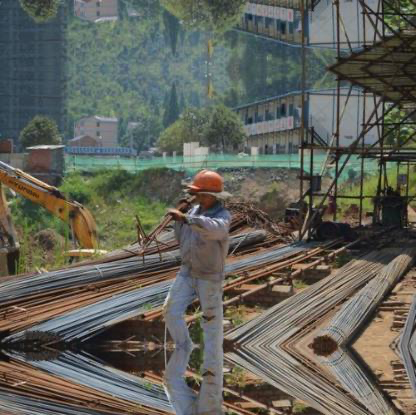
Objects in the image:
label: helmet